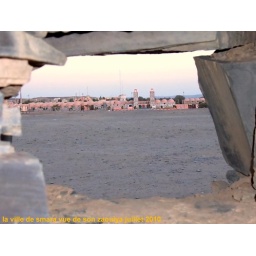
the window in the wall ville smara